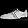
Label: Sneaker